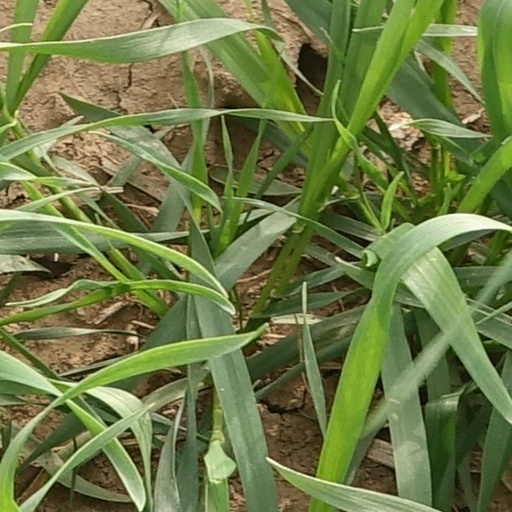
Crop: wheat